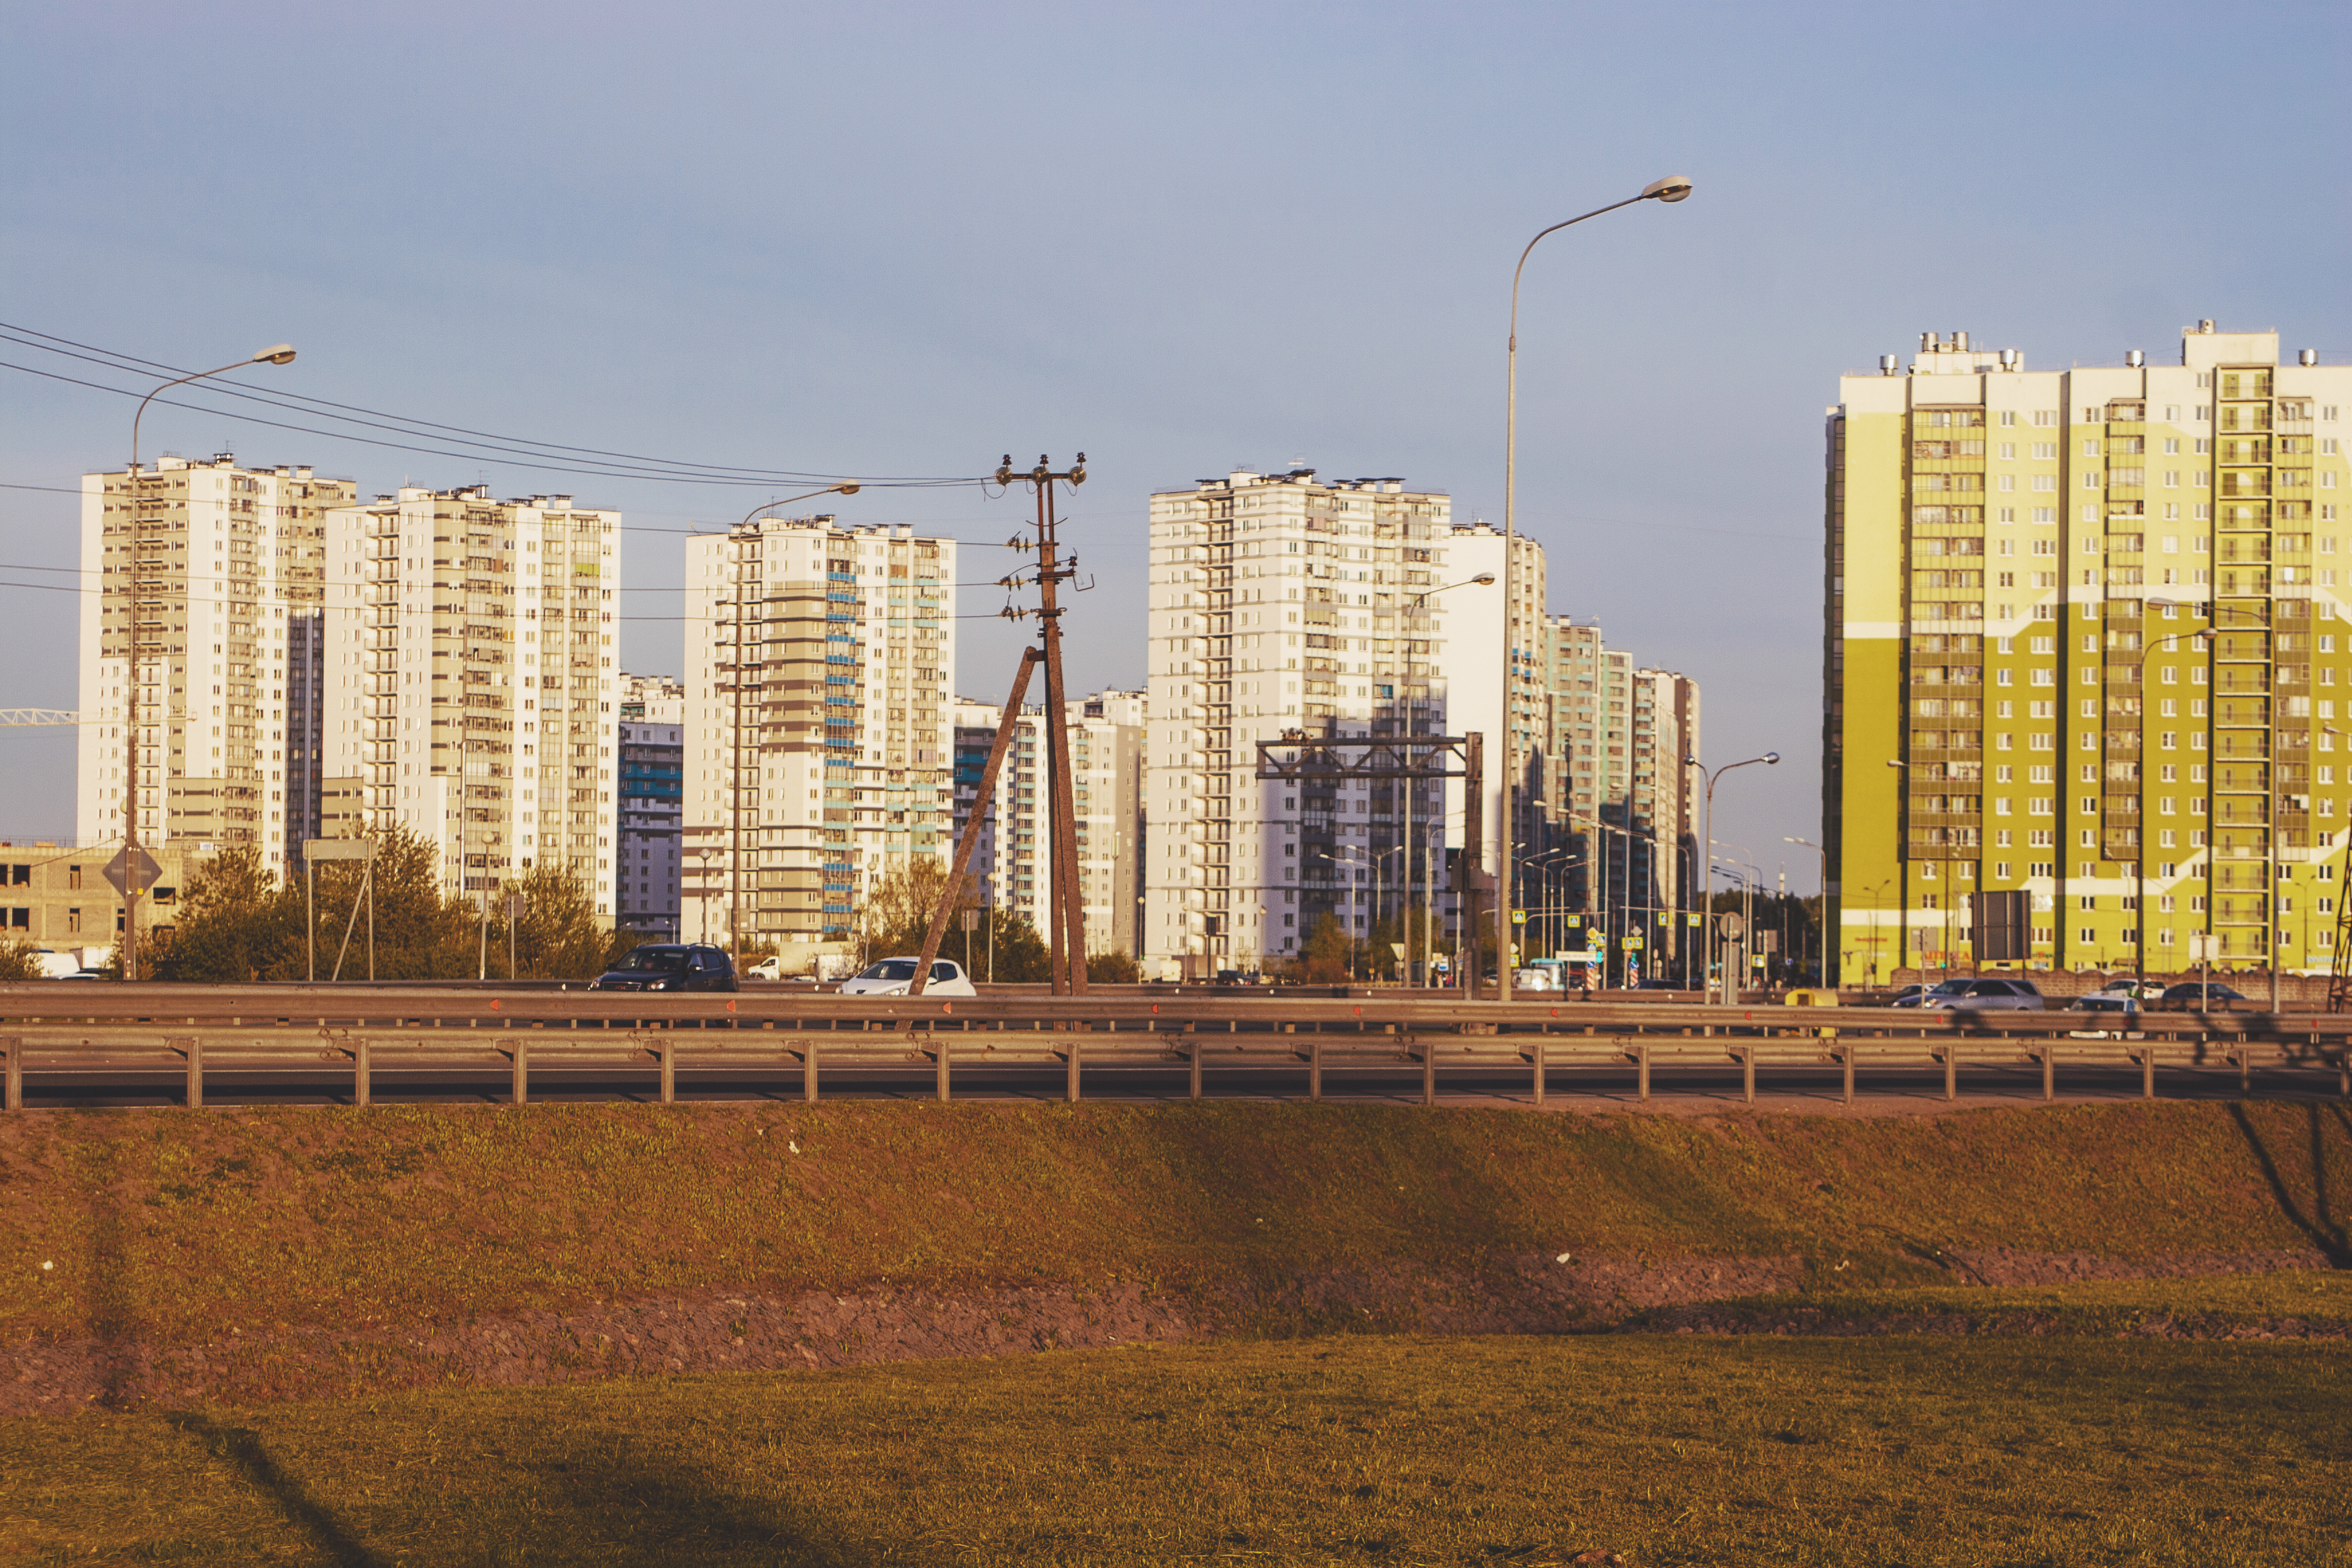
images, sky, building, daytime, skyscraper, street light, infrastructure, tower block, lighting, track, electricity, cityscape, rolling, neighbourhood, residential area, horizon, urban design, tower, condominium, city, Tints and shades, landmark, metropolitan area, metropolis, cloud, landscape, crane, house, railway, roof, facade, evening, tree, mixed use, apartment, downtown, dusk, soil, commercial building, metal, suburb, road, night, grass, reflection, skyline, public utility, winter